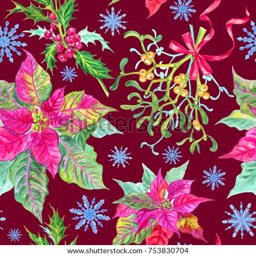
seamless watercolor pattern with poinsettia , holly and mistletoe against the background of snowflakes .